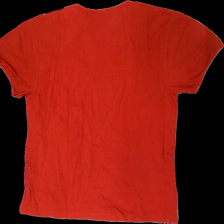
View: back
Type: Top
Category: Men
Brand: Not in the list
Brand text on label: upfront
Colors: Red, Beige, Black
Material: 100% cotton
Pattern: Embroidered
Cut: Regular
Size: XXL
Season: All
Trend: 80s
Damage location: bottom center
Price range: 50-100
Recommended usage: Reuse
Description: röd pike med svart streck och broderad logga fram
Comment: vintage